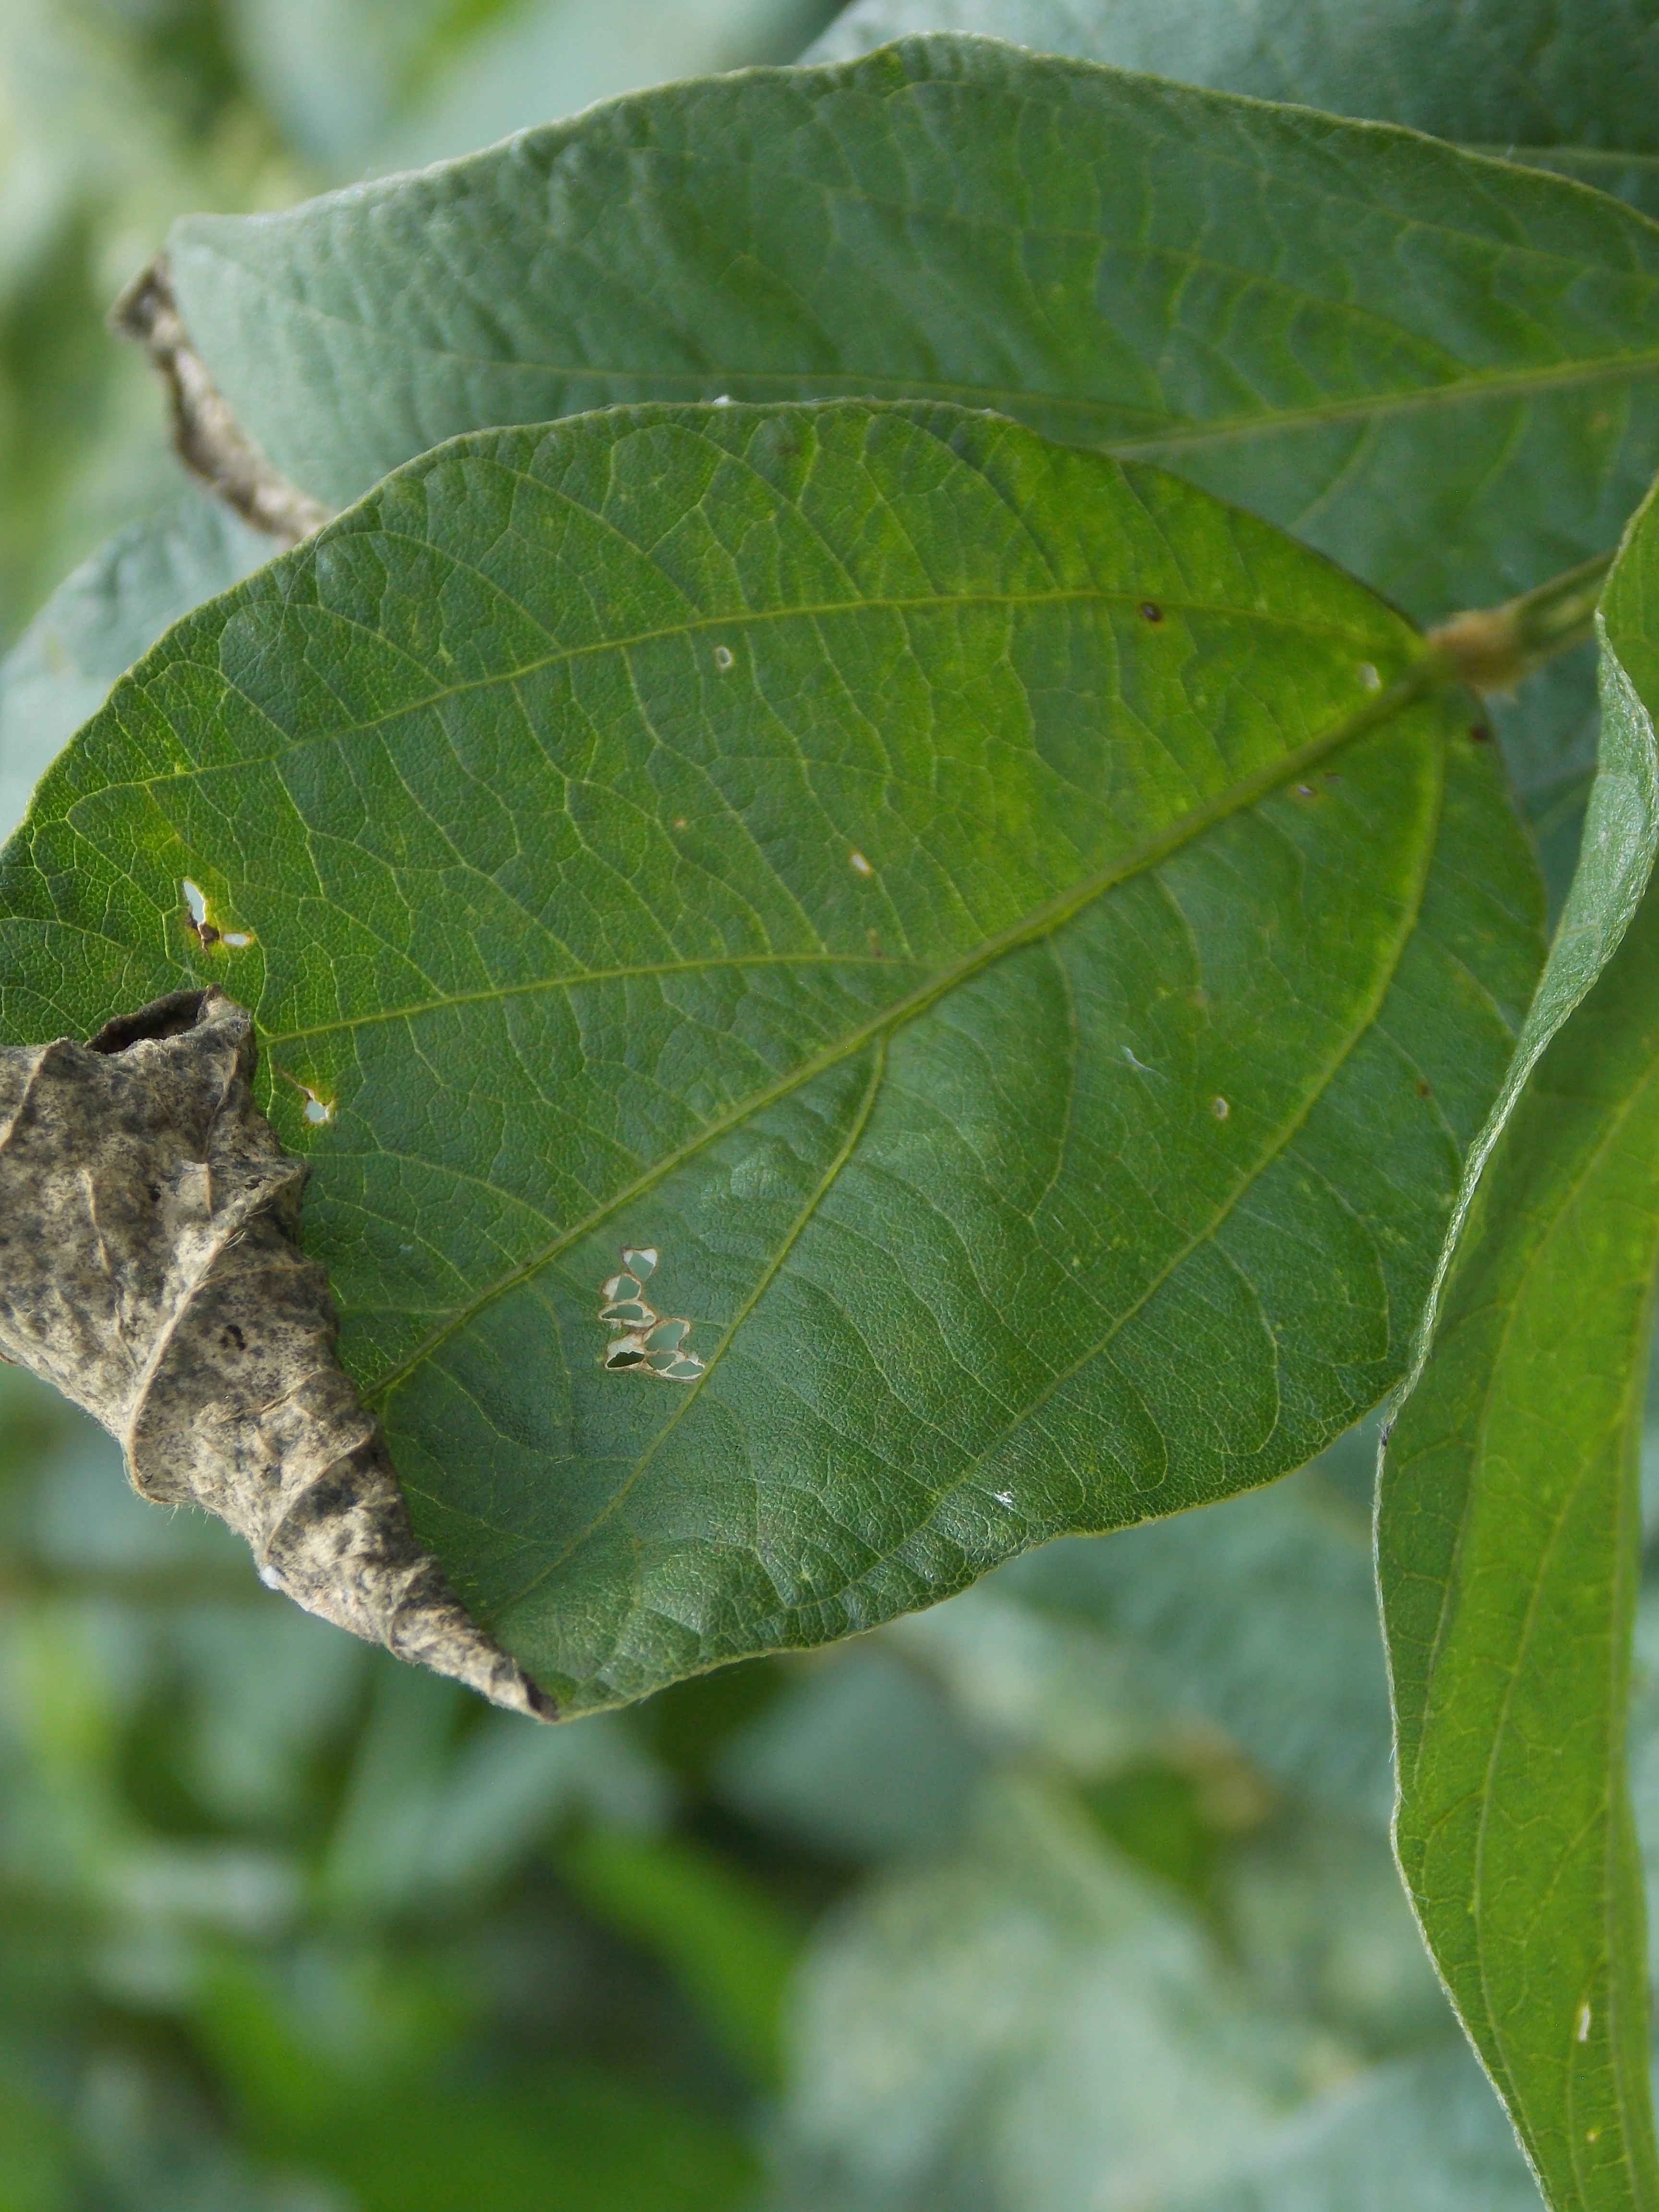
Label: Disease